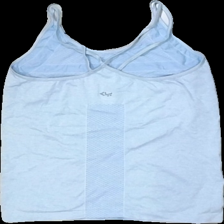
View: back
Type: Tank top
Category: Ladies
Brand: Röhnish
Colors: Blue
Material: 59% polyester 41% nylon
Pattern: Logo print
Cut: C-collar
Size: L
Season: All
Trend: Sports
Price range: <50
Recommended usage: Reuse
Description: tränings linne